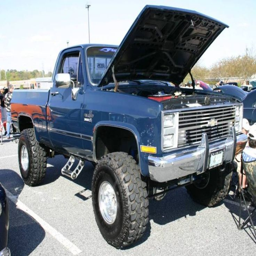
trucks - lifted my brother has this truck it is red with blue flames